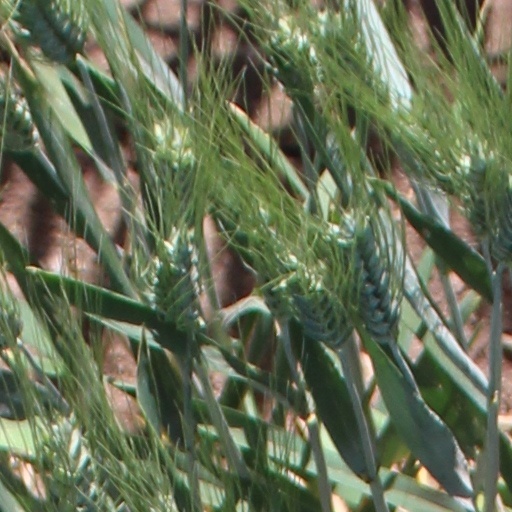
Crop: wheat